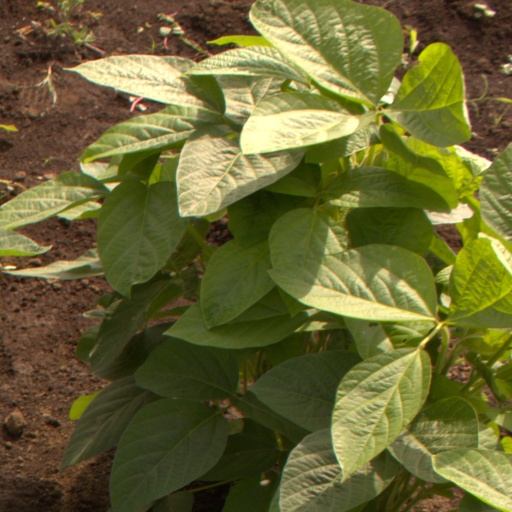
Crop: soybean